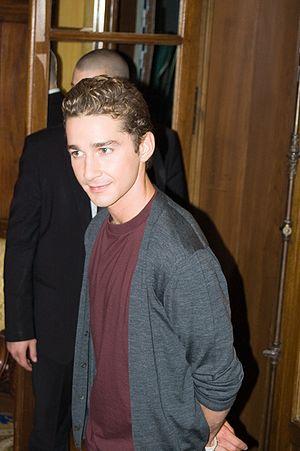
Shia LaBeouf posant à la conférence de presse parisienne de Transformers 2 : La Revanche
Transformers 3 : La Face cachée de la Lune est un film de science-fiction américain réalisé par Michael Bay, produit par Steven Spielberg et sorti en 2011.